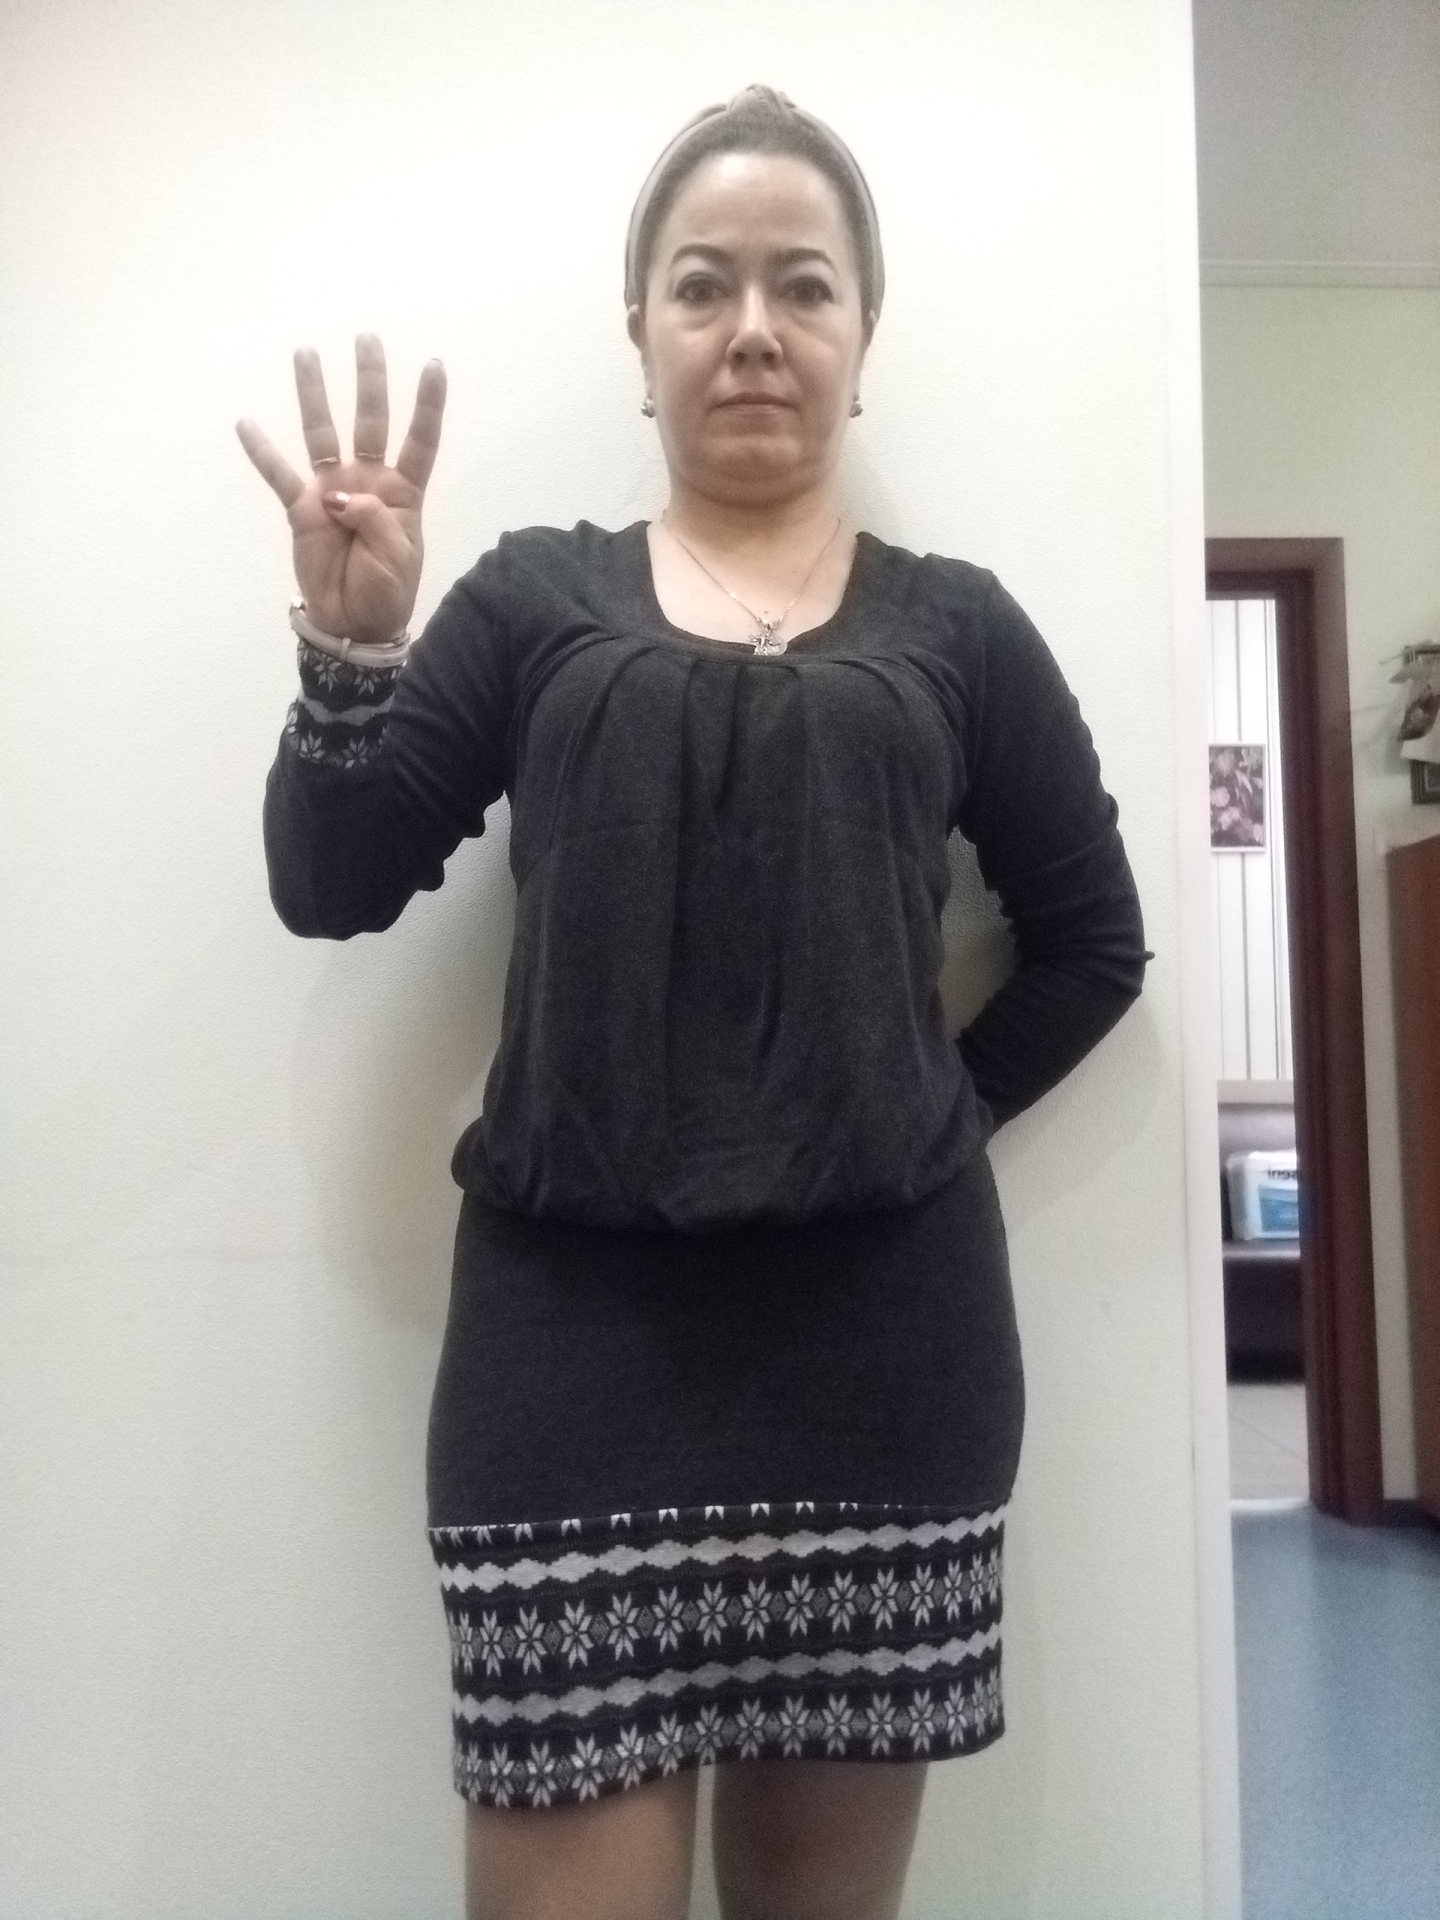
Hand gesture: four